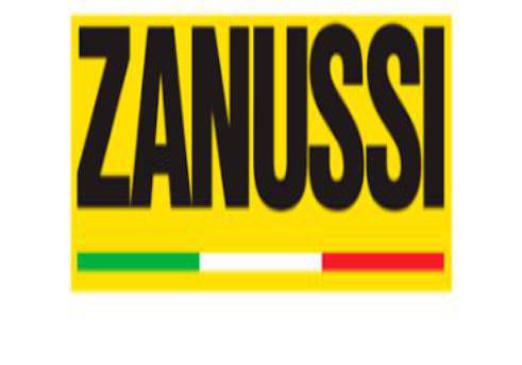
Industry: Electronic